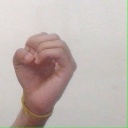
अक्षर: ऊ